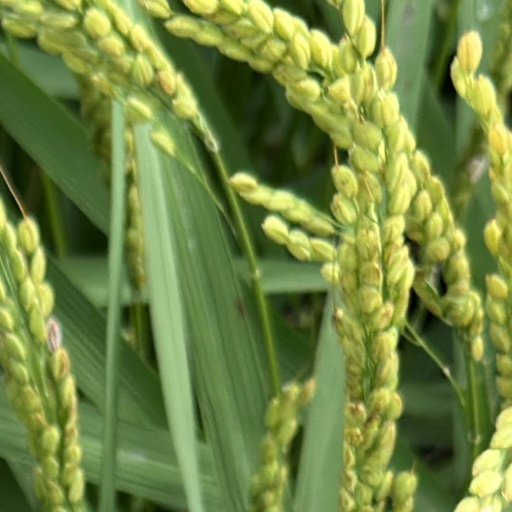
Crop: rice